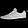
Label: Sneaker